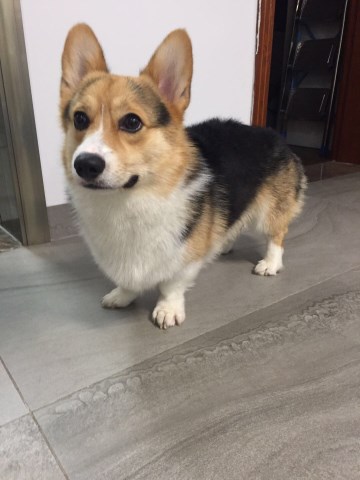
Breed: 2909-n000116-Cardigan